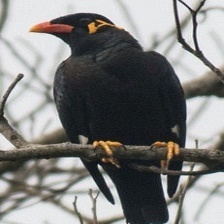
Species: ENGGANO MYNA
Scientific name: GRACULA ENGANENSIS